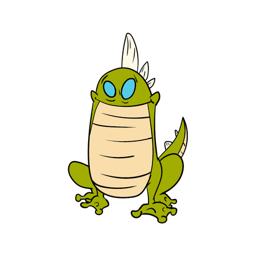
colorful vector illustration of a cartoon green smiling lizard